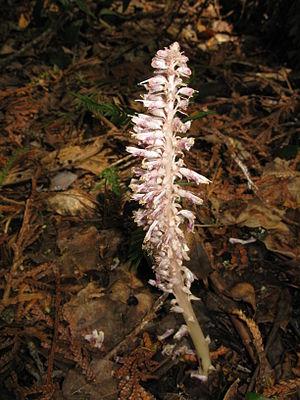
Lathraea est un genre de plantes herbacées, comportant selon les nomenclatures 5 à 7 espèces d’Europe et d’Asie tempérées. Le mot « Lathraea » vient du grec ancien λαθραῖος qui signifie « caché ».